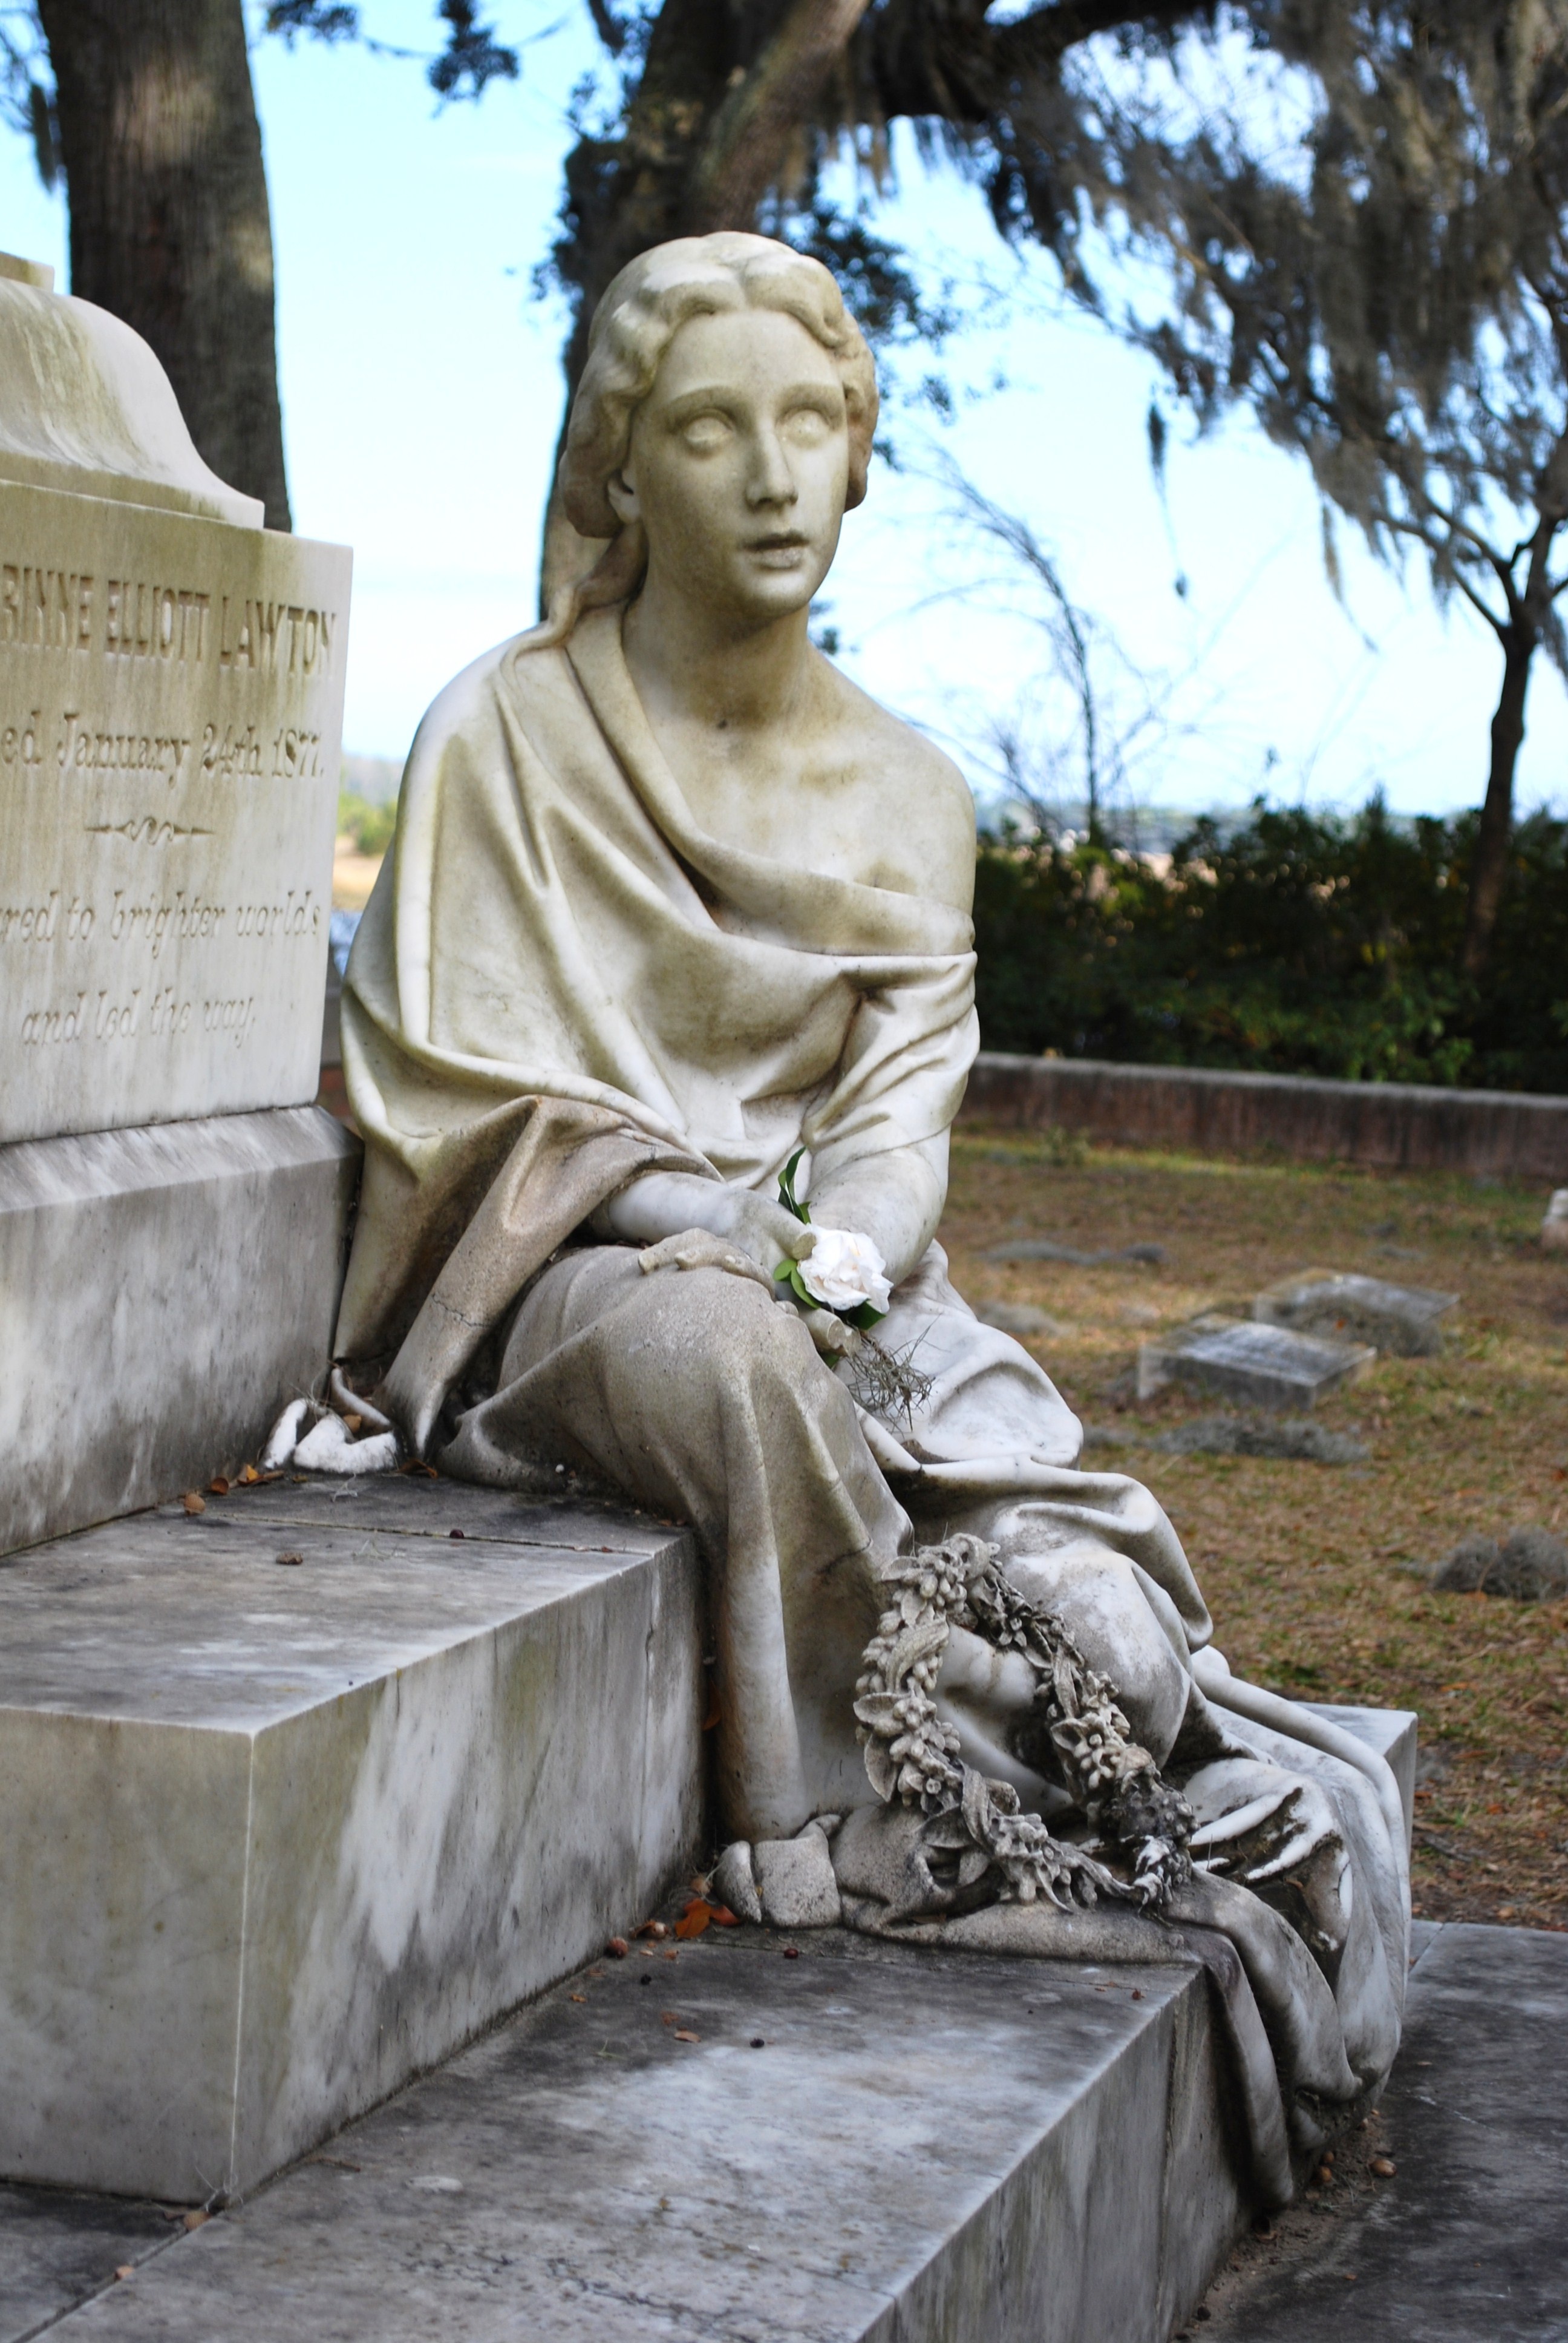
monument, statue, sitting, cemetery, tombstone, sculpture, art, savannah, temple, gravestone, carving, ancient history, human positions, bonaventure